Edward José (singer)

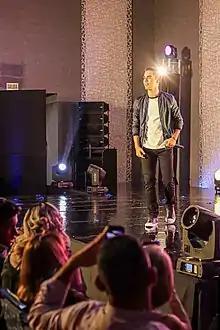
José on the Miss World Panama 2019 Gala

José Edward Ramos Urriola, best known as Edward José (born October 28, 2003) is a Panamanian singer and songwriter.